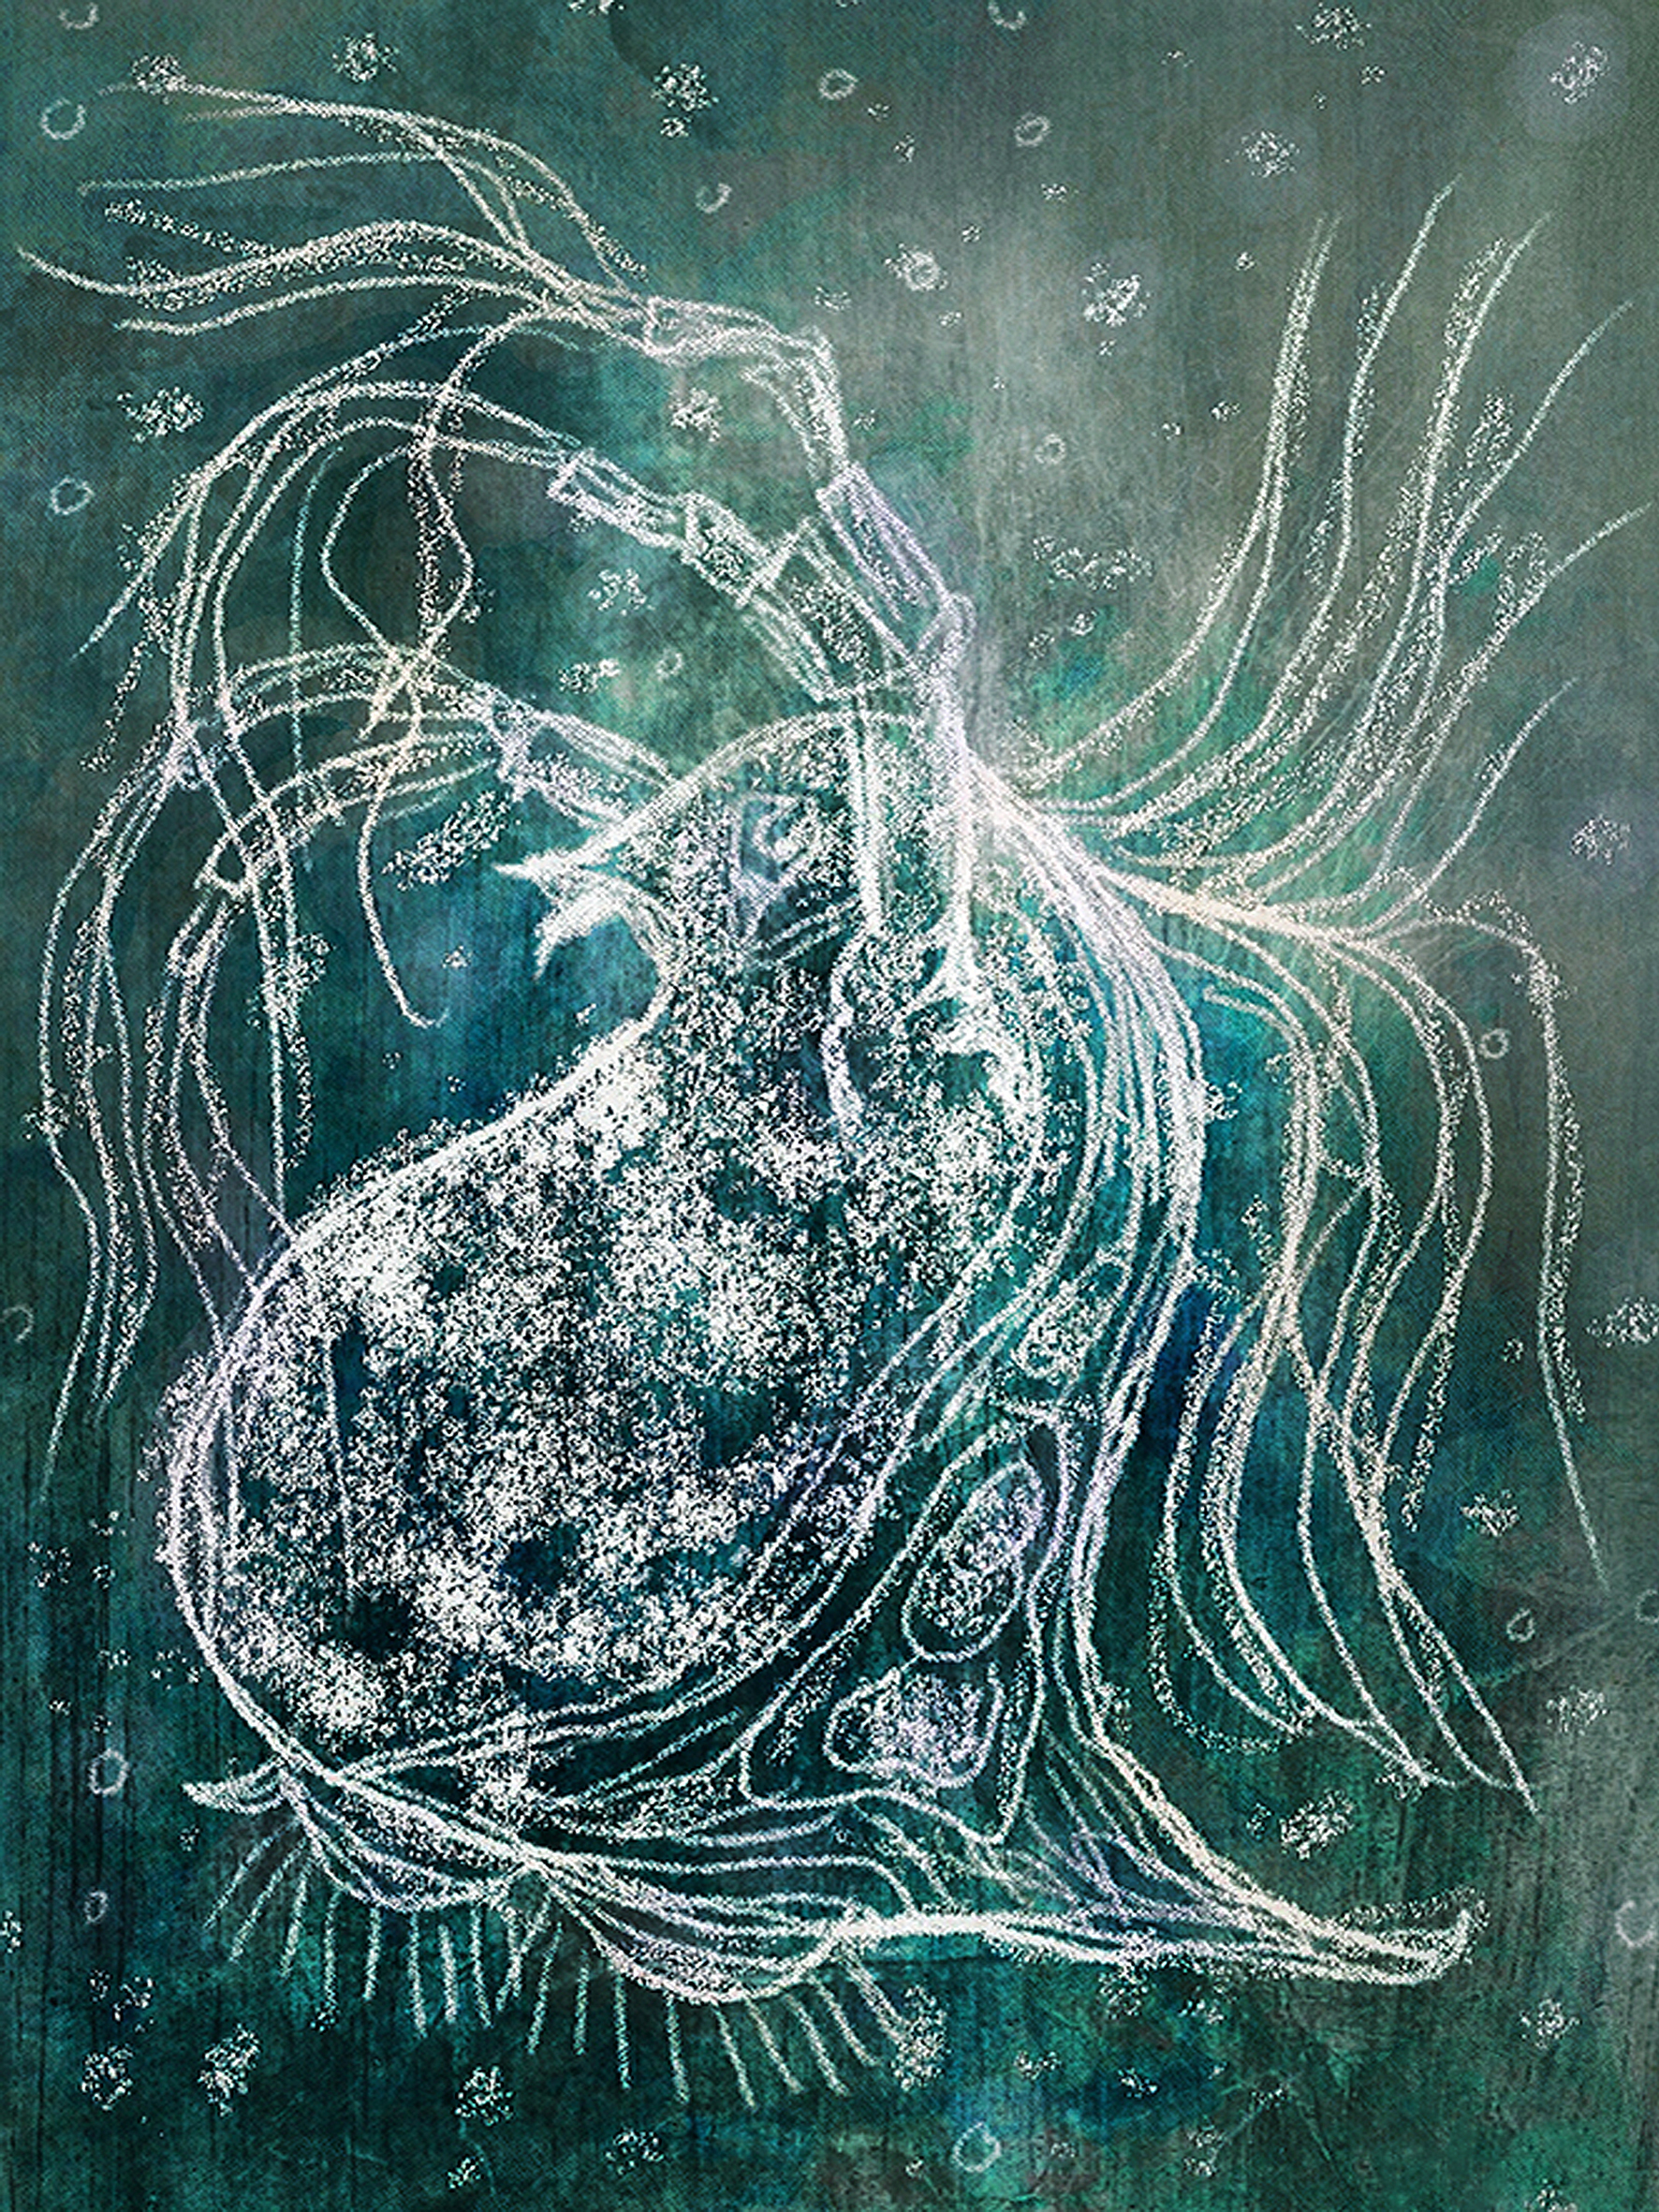
painting, monster, creature, blue, imagination, drawing, turquoise, crustacean, water, liquid, art, font, circle, pattern, electric blue, wind wave, space, illustration, visual arts, darkness, graphics, science, monochrome, fractal art, monochrome photography, printmaking, rectangle, line art, wave, People in nature, graphic design, artwork, astronomical object, ocean, still life photography, sketch, symmetry